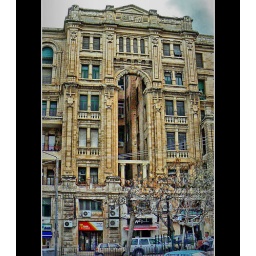
A magnificent residential building in Baluta Bay, Sliema - in need of some maintenance, but still bearing signs of former glory.